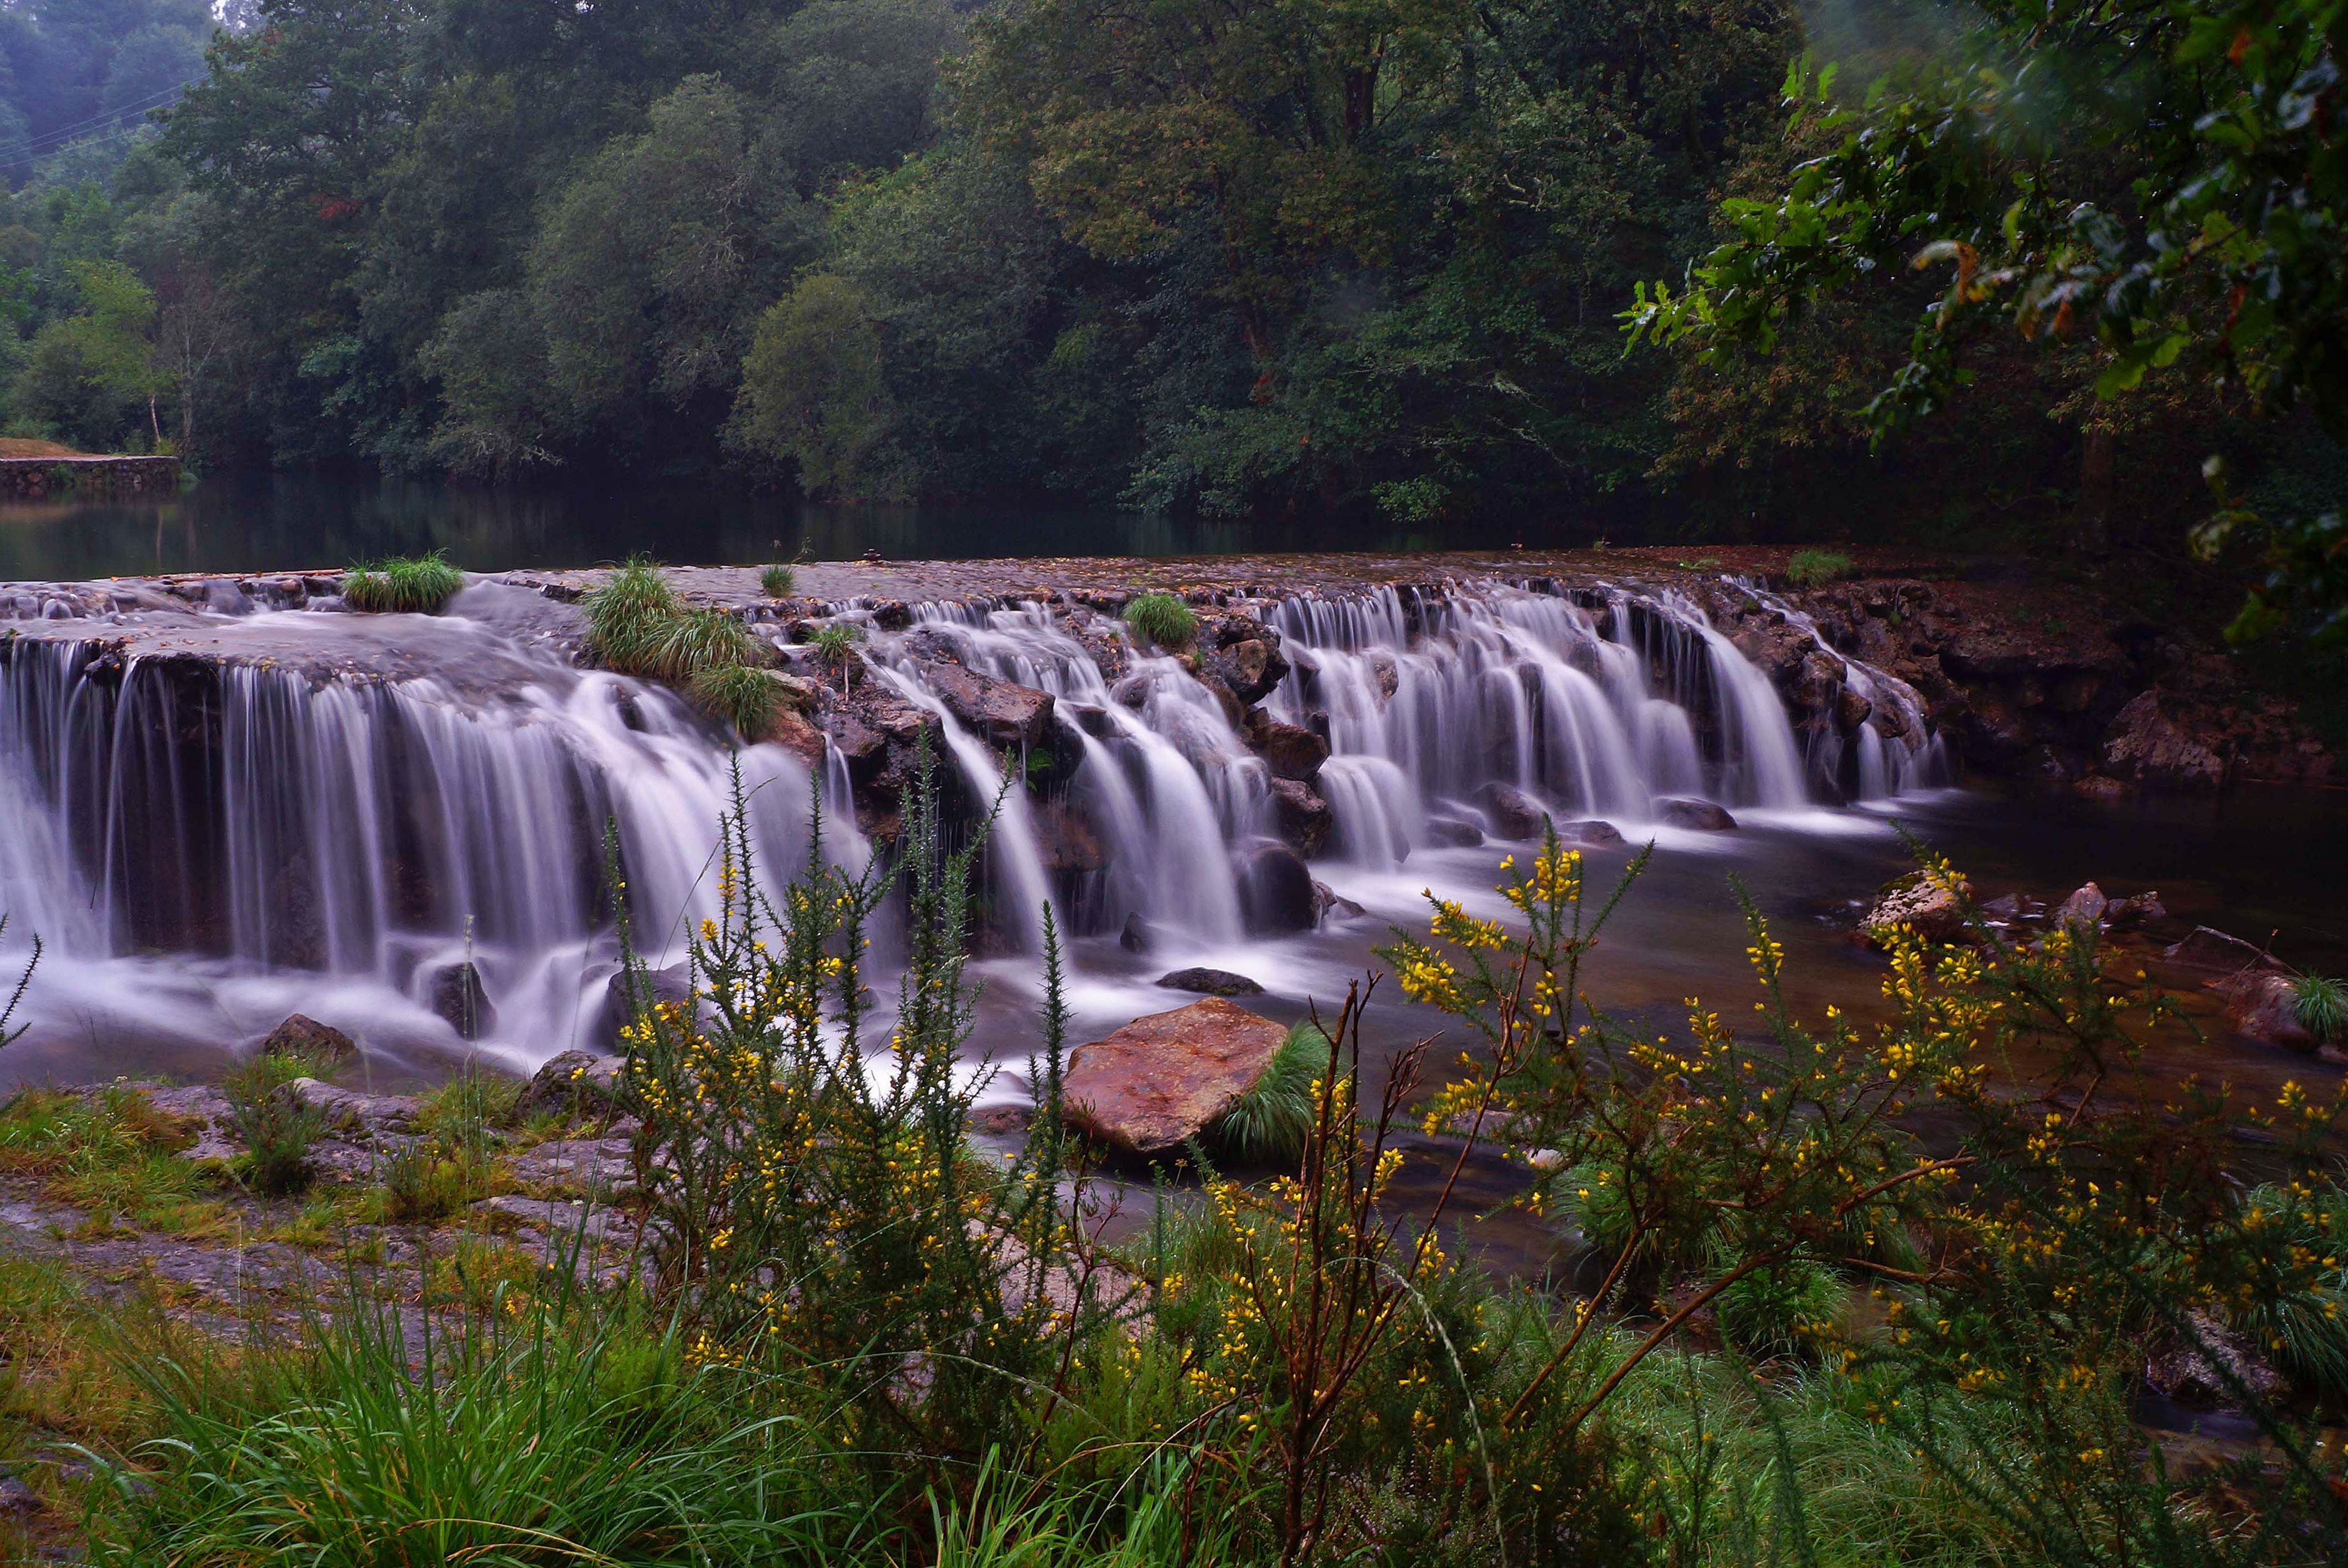
landscape, water, forest, waterfall, river, photo, stream, jungle, rapid, body of water, spain, rainforest, wasserfall, galicia, pontevedra, paisajes, a77, water feature, watercourse, espana, g, ggl1, gaby1, xovesphoto, xelodegalicia, sonya77v, sonyslta77v, covelo, maceira, gabrielcoru a